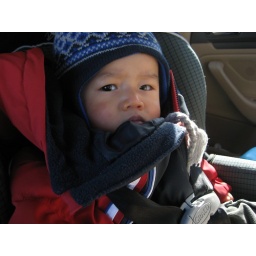
All bundled up in his car seat